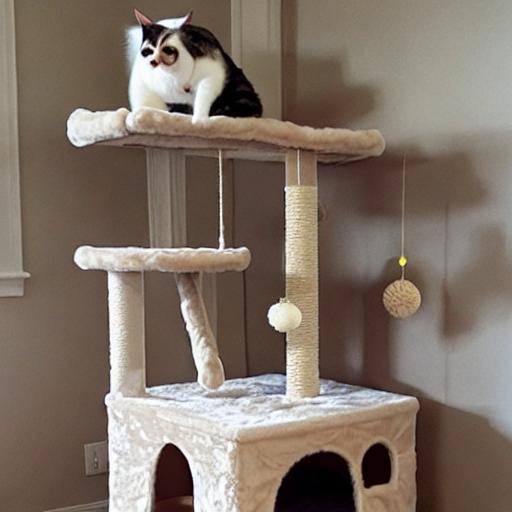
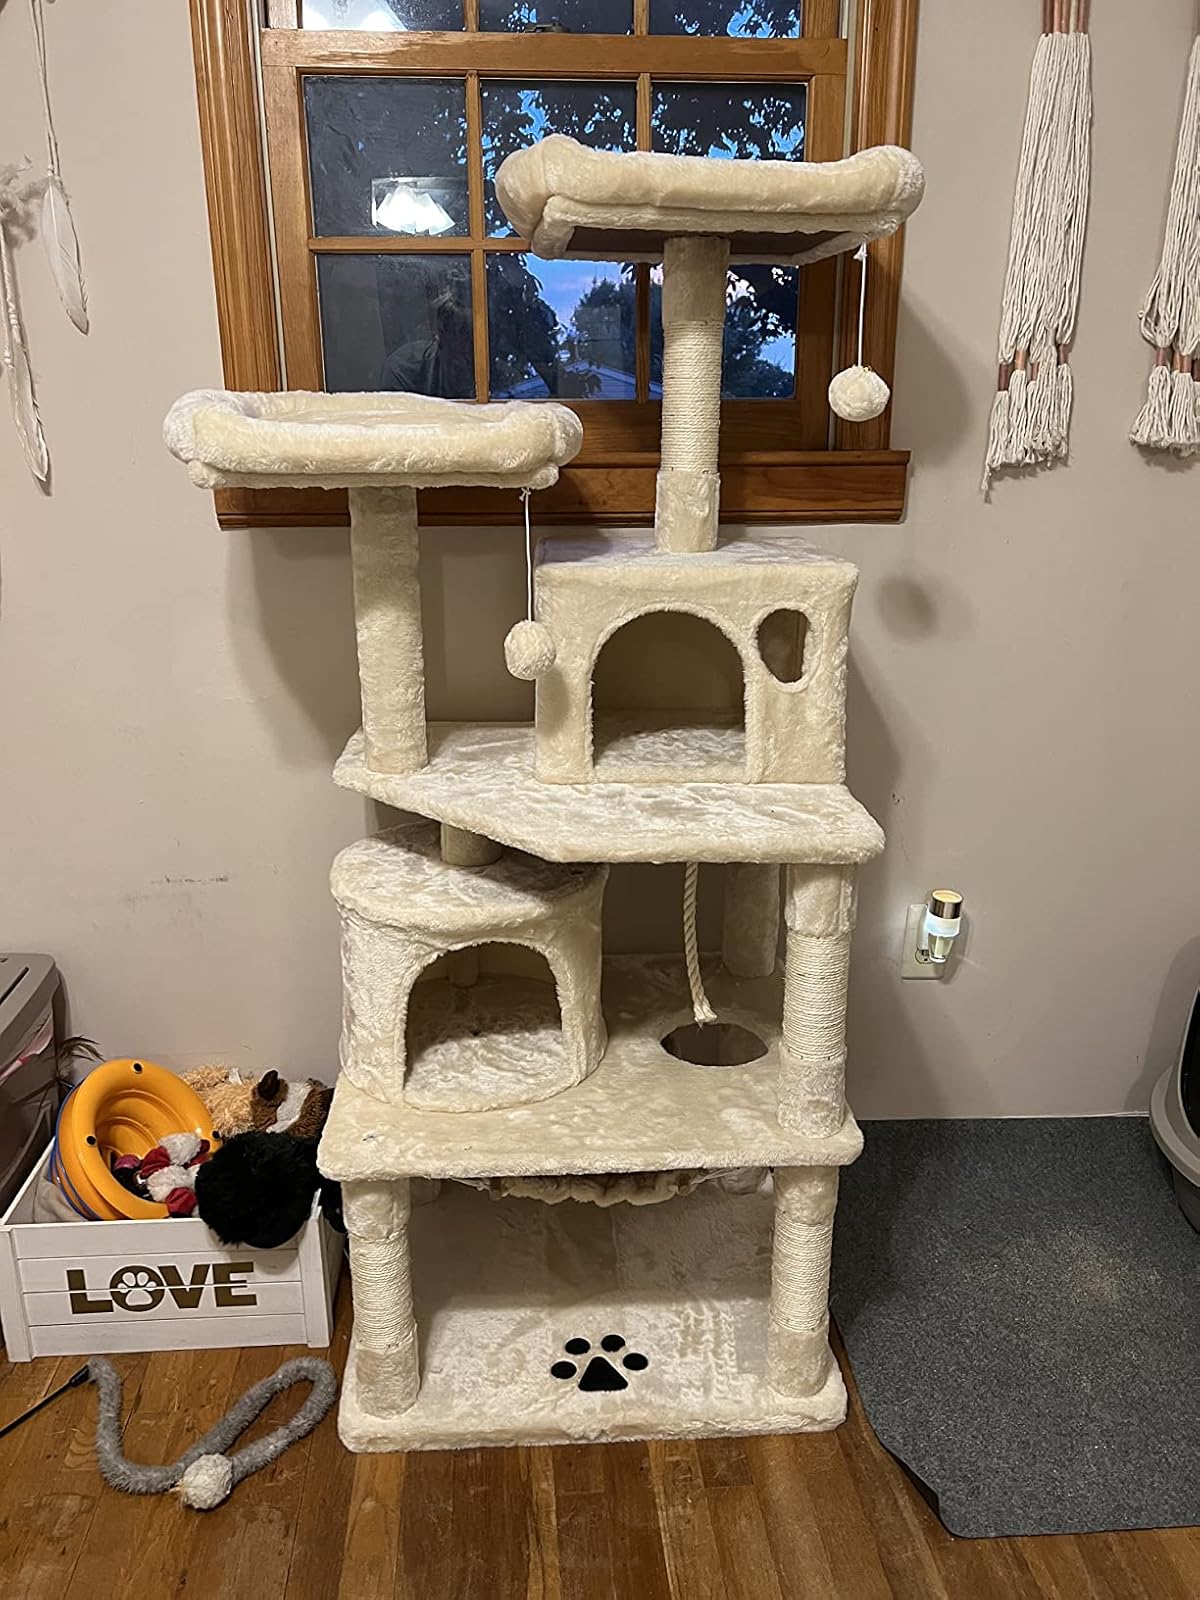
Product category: items_cat tree
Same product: no